Trials and Tribble-ations

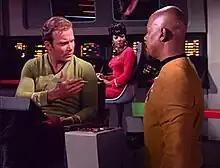
The episode digitally inserted the "Deep Space Nine" cast into footage from "Star Trek: The Original Series".

"Trials and Tribble-ations" is the 104th episode of the American science fiction television series "", the sixth episode of the . It was written as a tribute to the of "Star Trek," in the year of that show's 30th anniversary; sister series "" also produced a tribute episode, "".